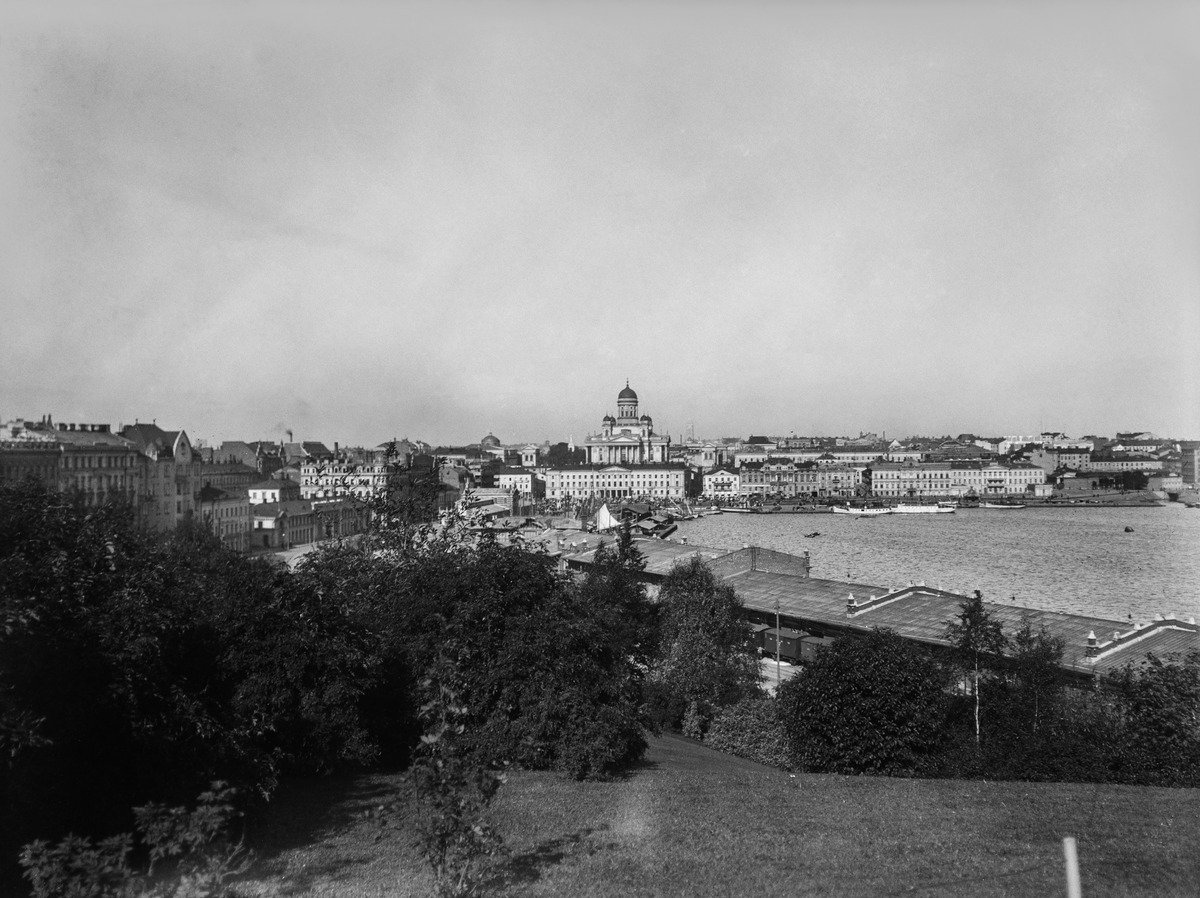
Näkymä Tähtitorninmäeltä pohjoiseen
sisällön kuvaus: Näkymä Tähtitorninmäeltä pohjoiseen. Keskellä kuvaa Helsingin kaupungintalo ja Nikolainkirkko eli Helsingin tuomiokirkko. mustavalkoinen
Kuvaaja: Lindholm, Eino, valokuvaaja
Ajankohta: kuvausaika 1910 -luku
Paikka: Suomi, Uusimaa, Helsinki, Ullanlinna Helsinki, Tähtitornin vuori
Aiheet: kirkot, talot, pensaat, puut, meri, satamat, rautatiet, junanvaunut, kivirakennukset, panoraamat, hallintorakennukset